Brian Vickers

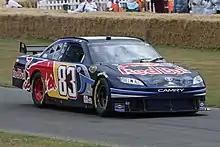
2009 Sprint Cup car

For the 2009 season, Vickers got a new crew chief: Ryan Pemberton. It was announced he has picked up an additional sponsor in Mighty Auto Parts.